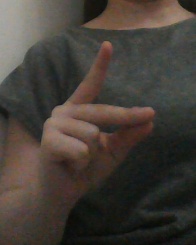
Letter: ta